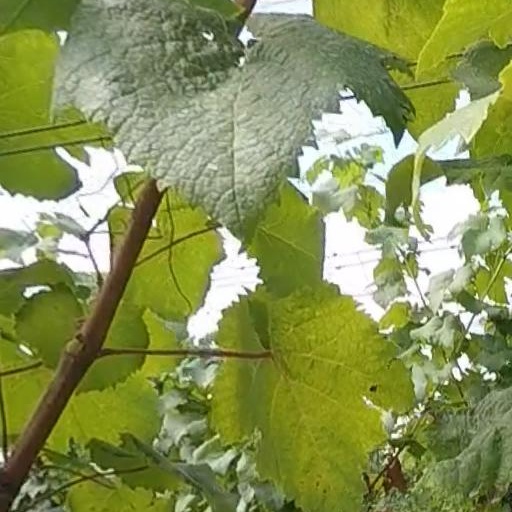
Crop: grape